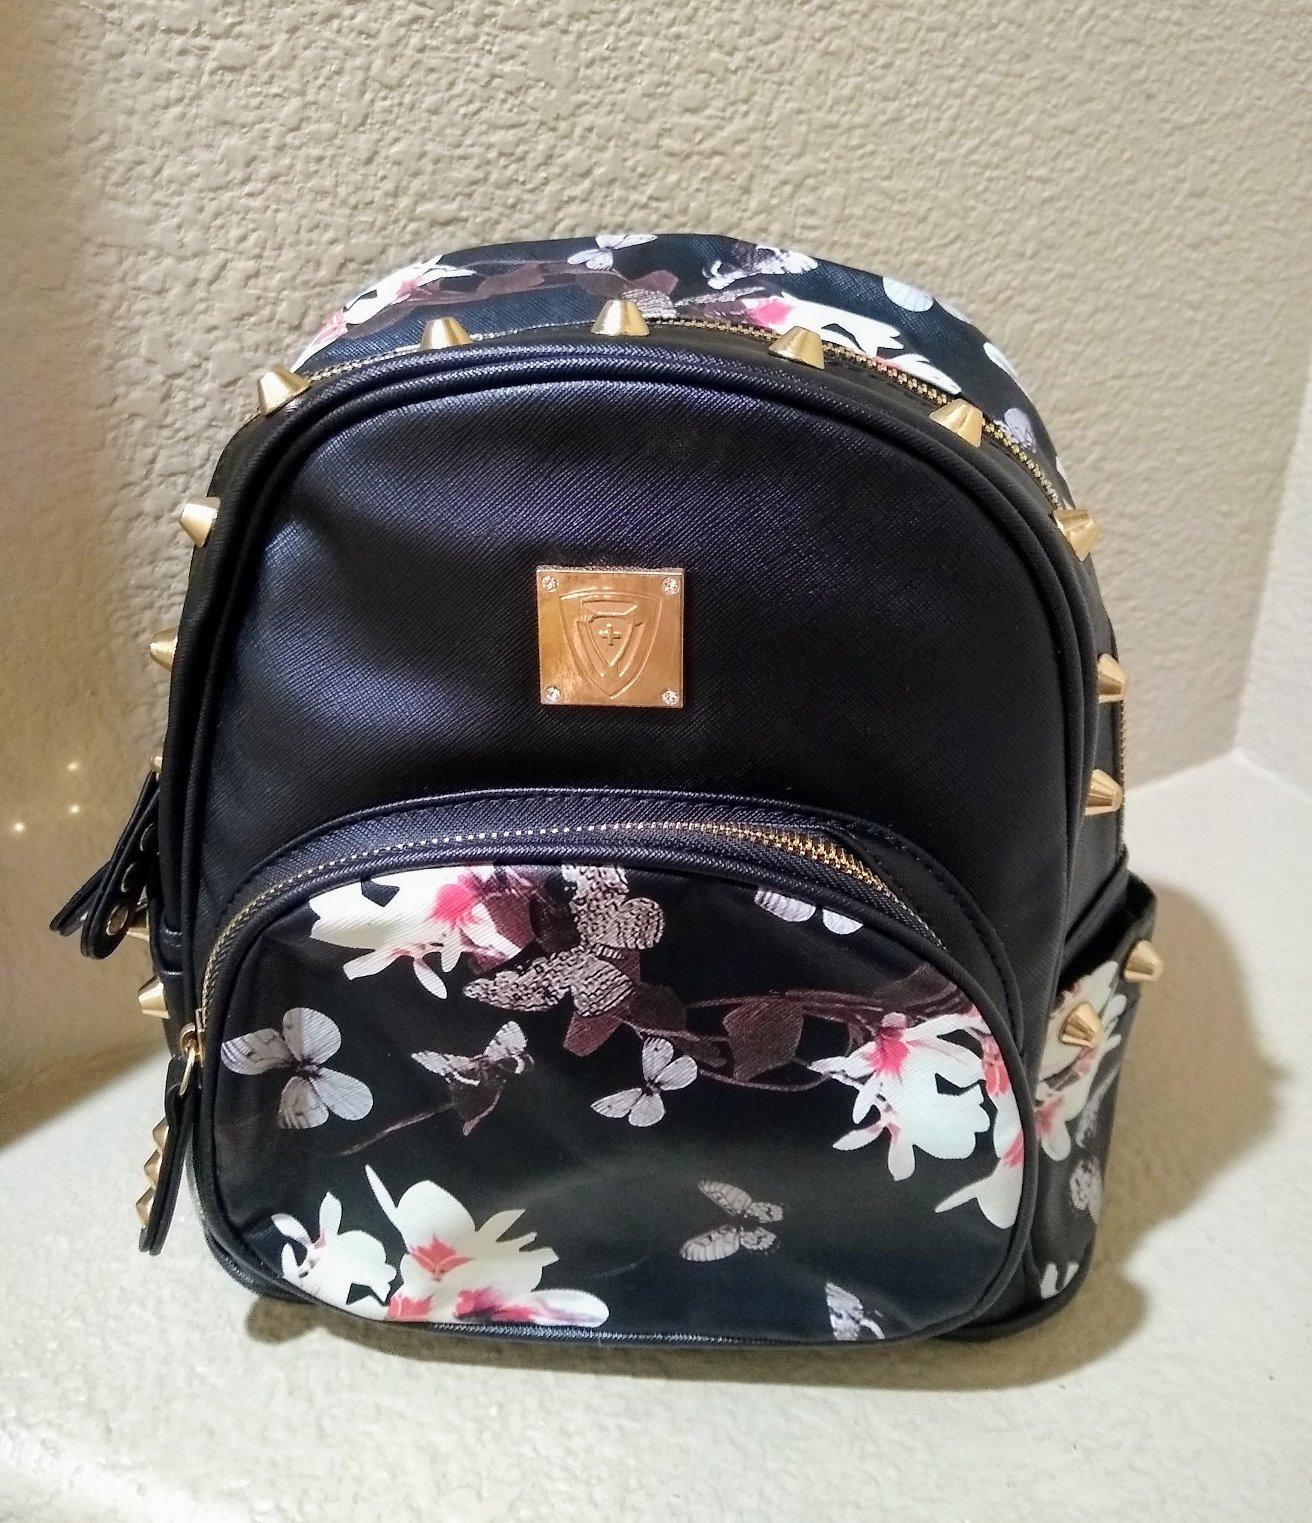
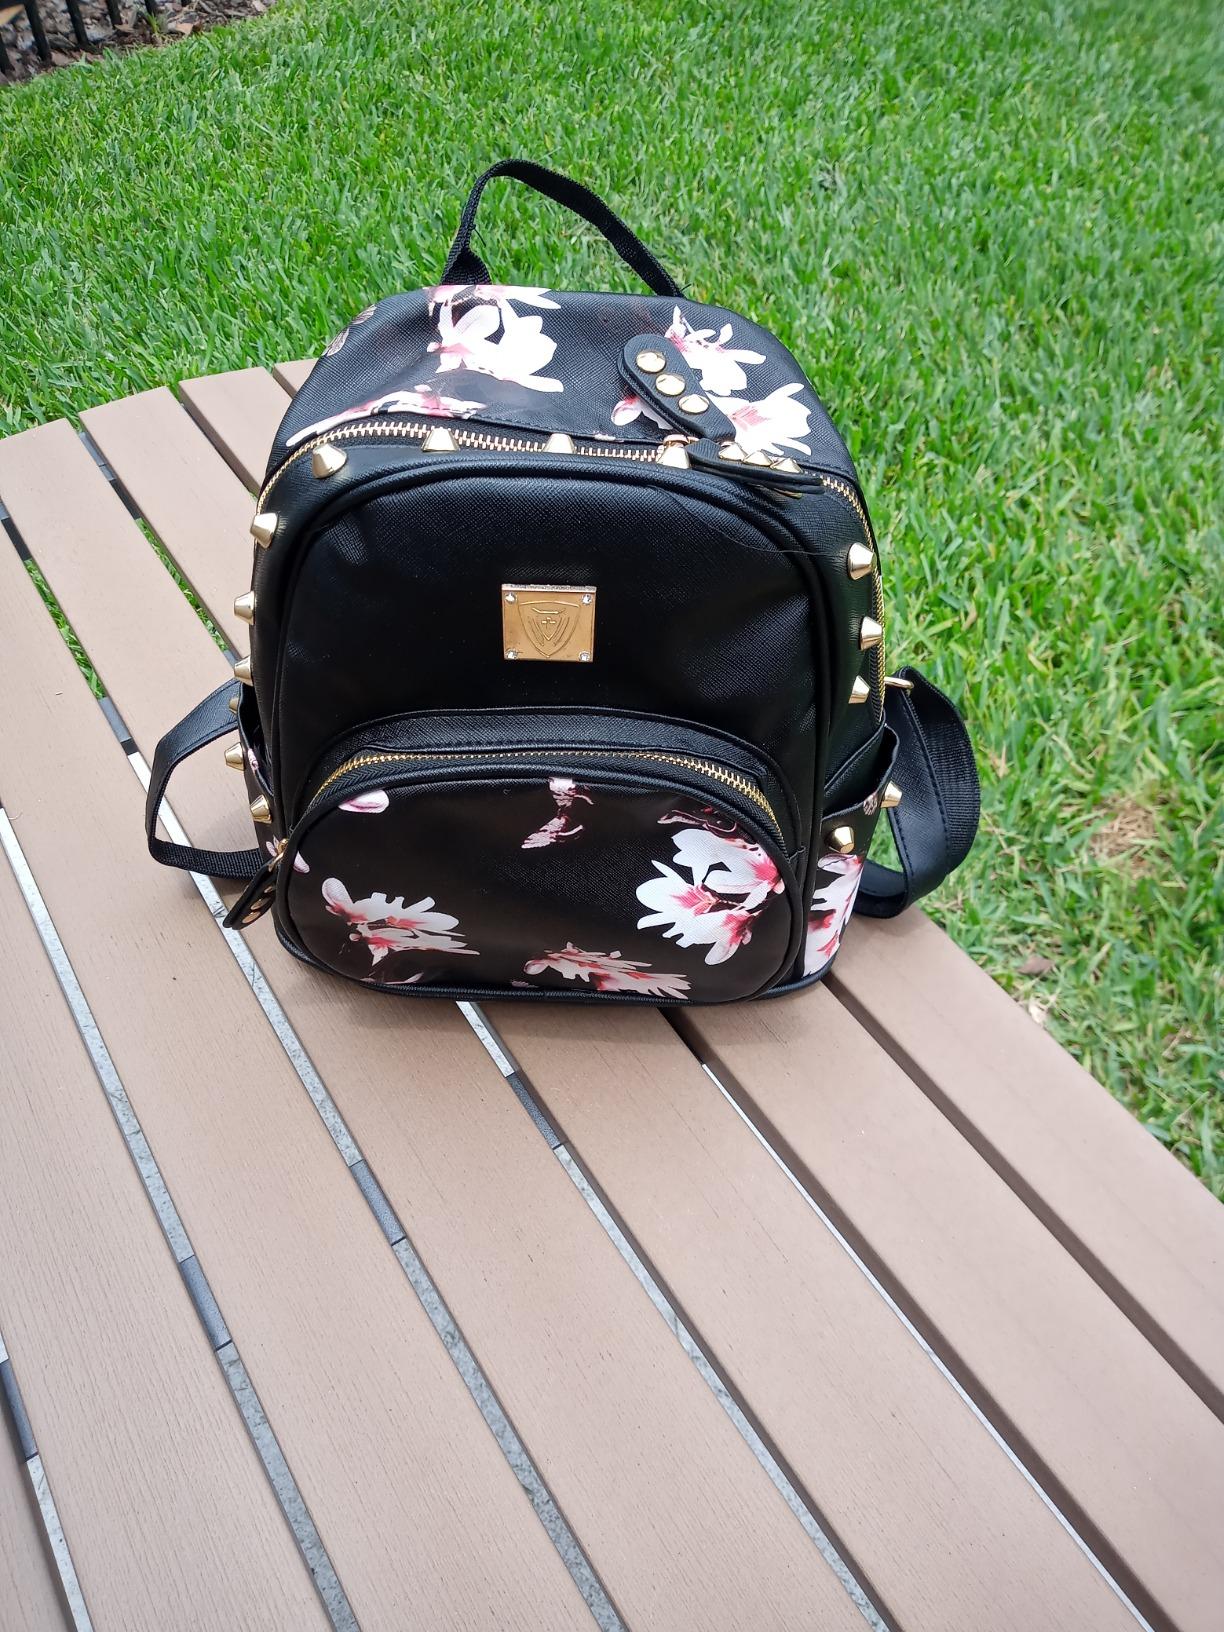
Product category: accessories_handbag
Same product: yes